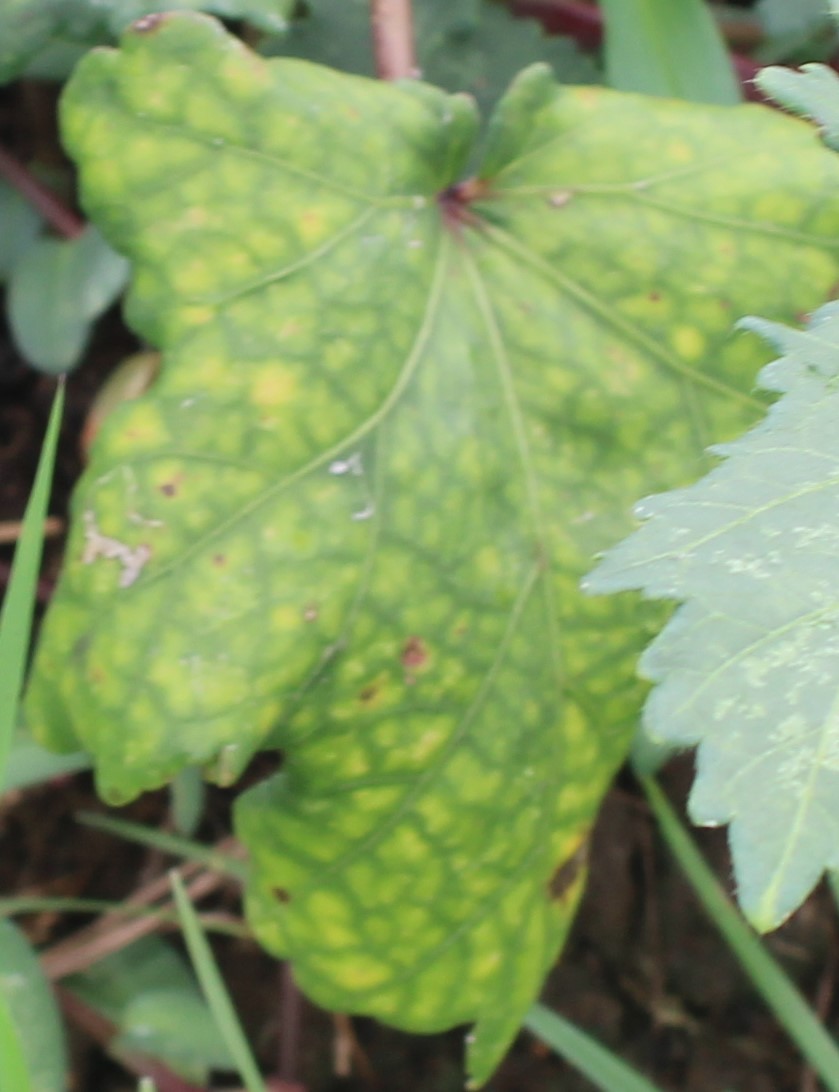
Label: Downy Mildew